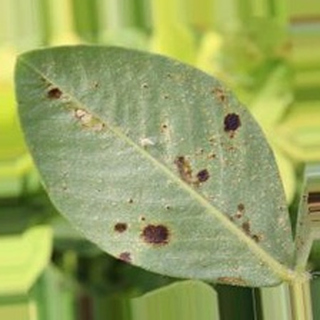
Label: groundnut_rust